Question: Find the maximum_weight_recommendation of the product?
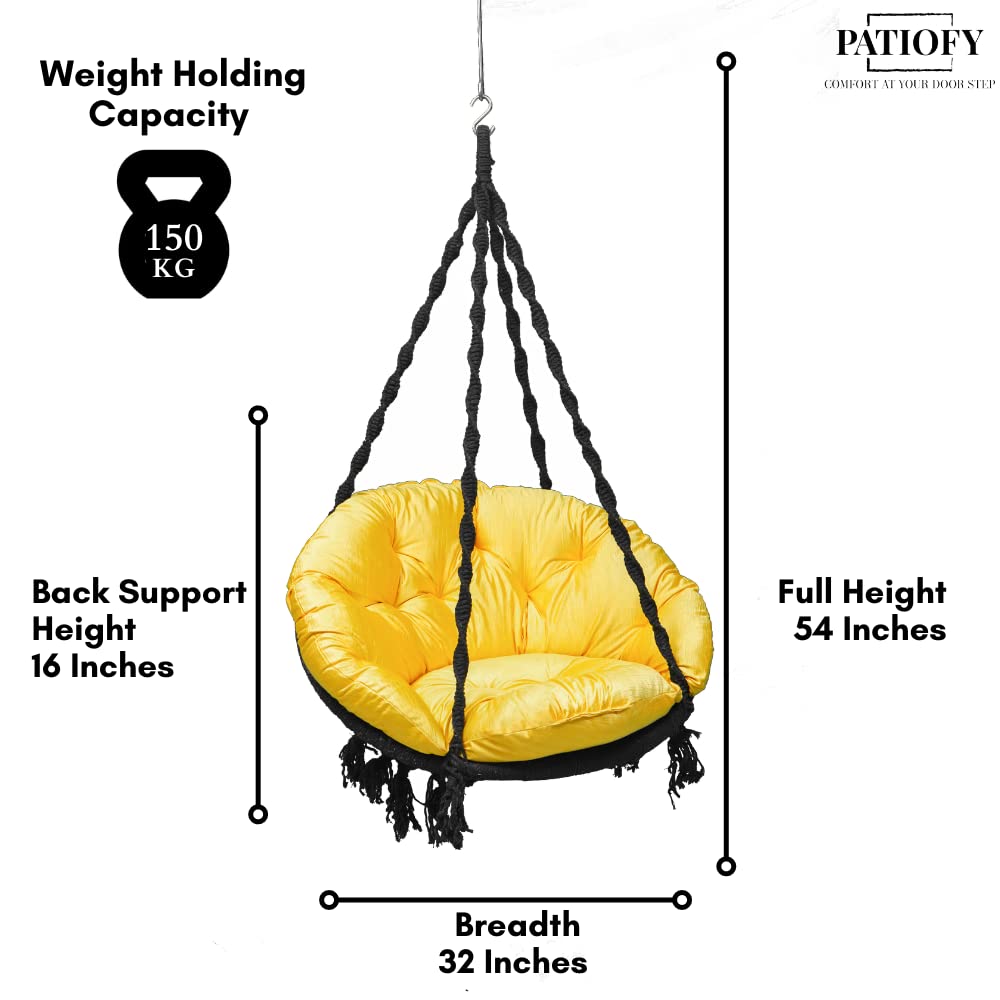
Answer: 150 kilogram